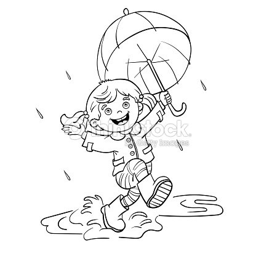
coloring page outline of a girl jumping in the rain : vector art